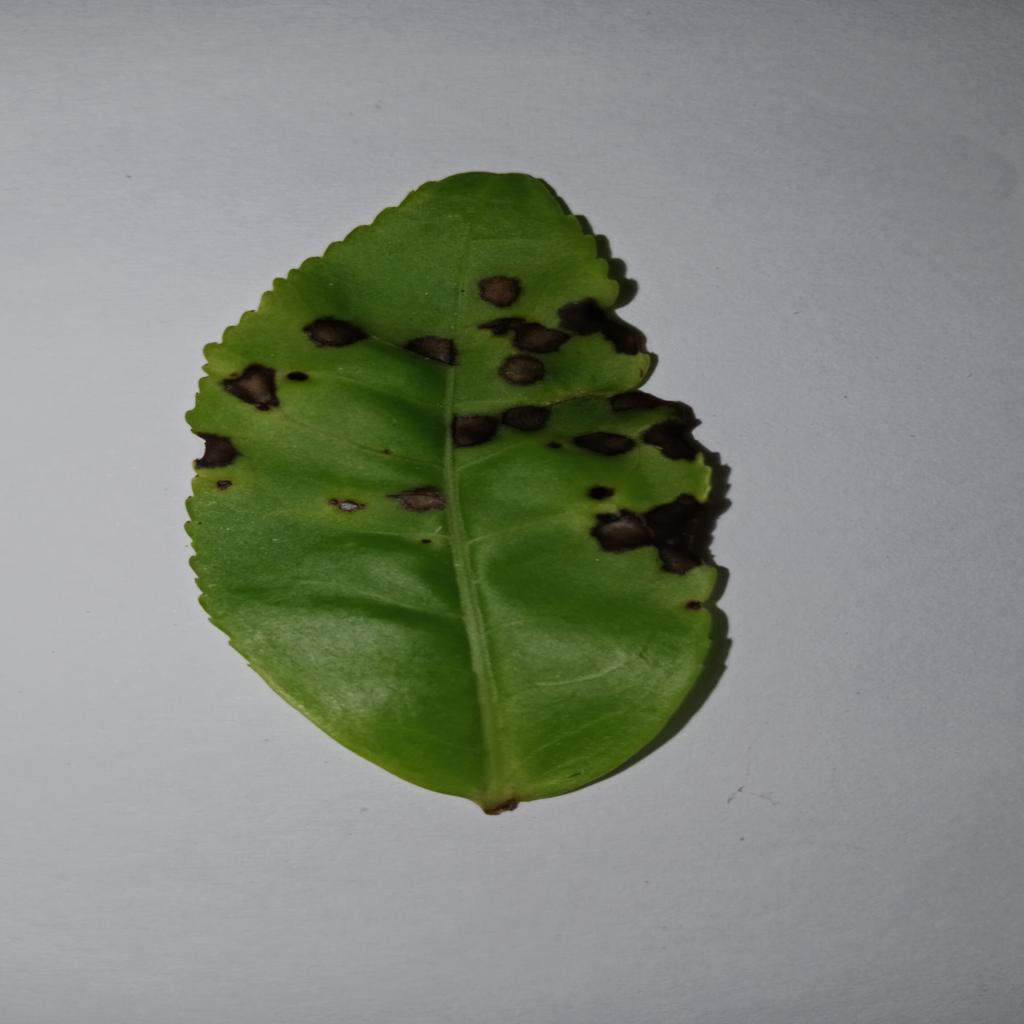
Label: Tea red scab